Mirosław Bałka

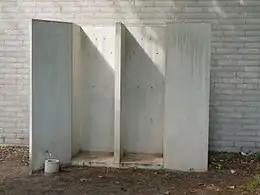
"Fountain", 2008. Kröller-Müller Museum, Netherlands

The work of Mirosław Bałka is interdisciplinary but centres around sculpture and installation. The sculptor's work is influenced by family background: his grandfather was a gravestone cutter while his father engraved names on tombstones. The themes of many works revolve around historical traumatic events and memories, particularly the memory of World War II.